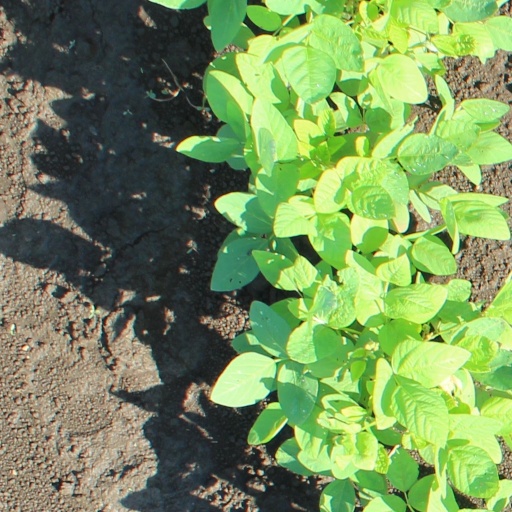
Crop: soybean